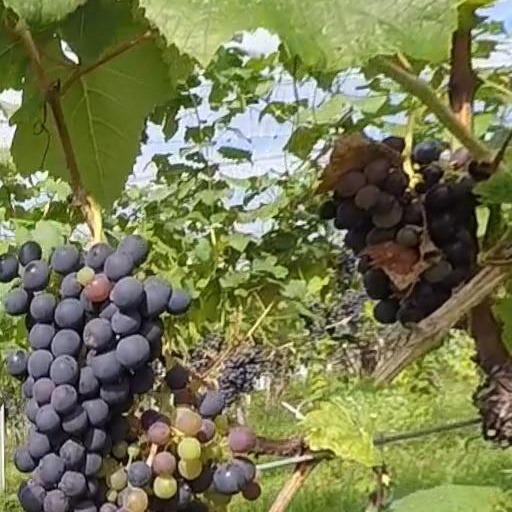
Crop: grape